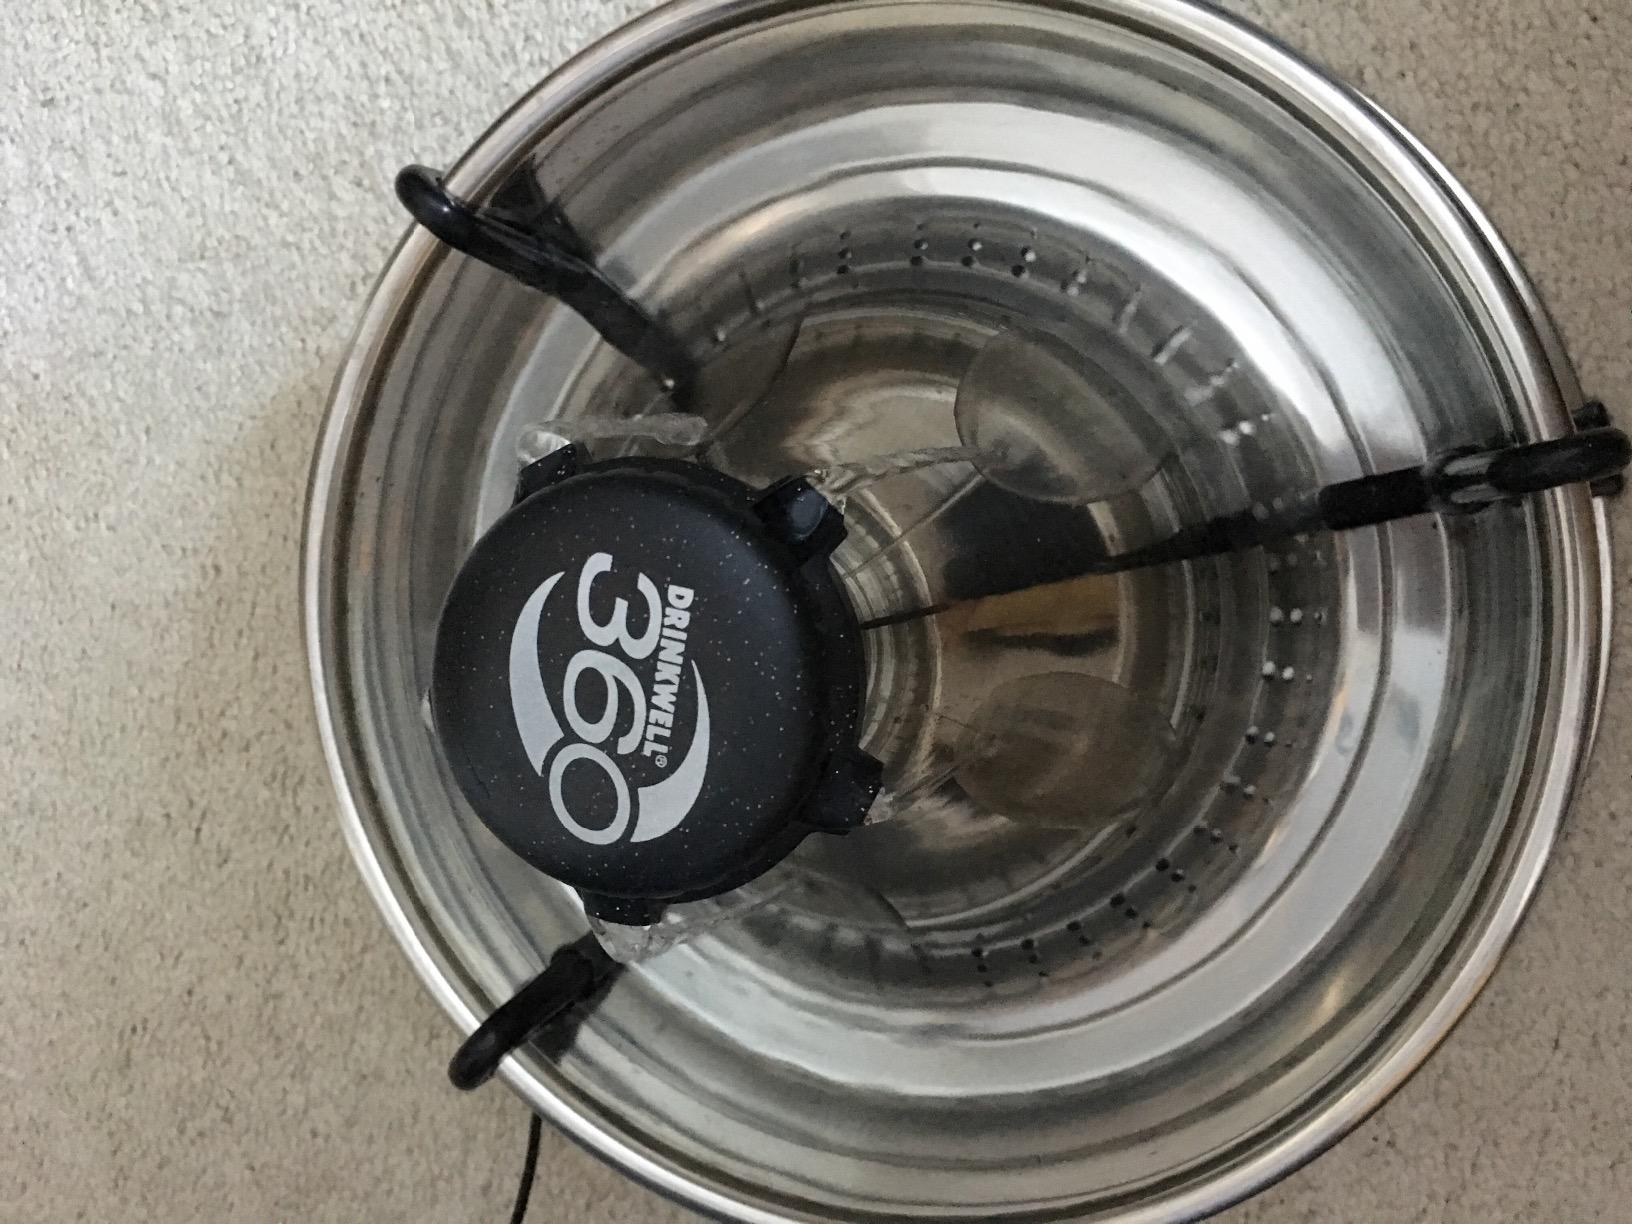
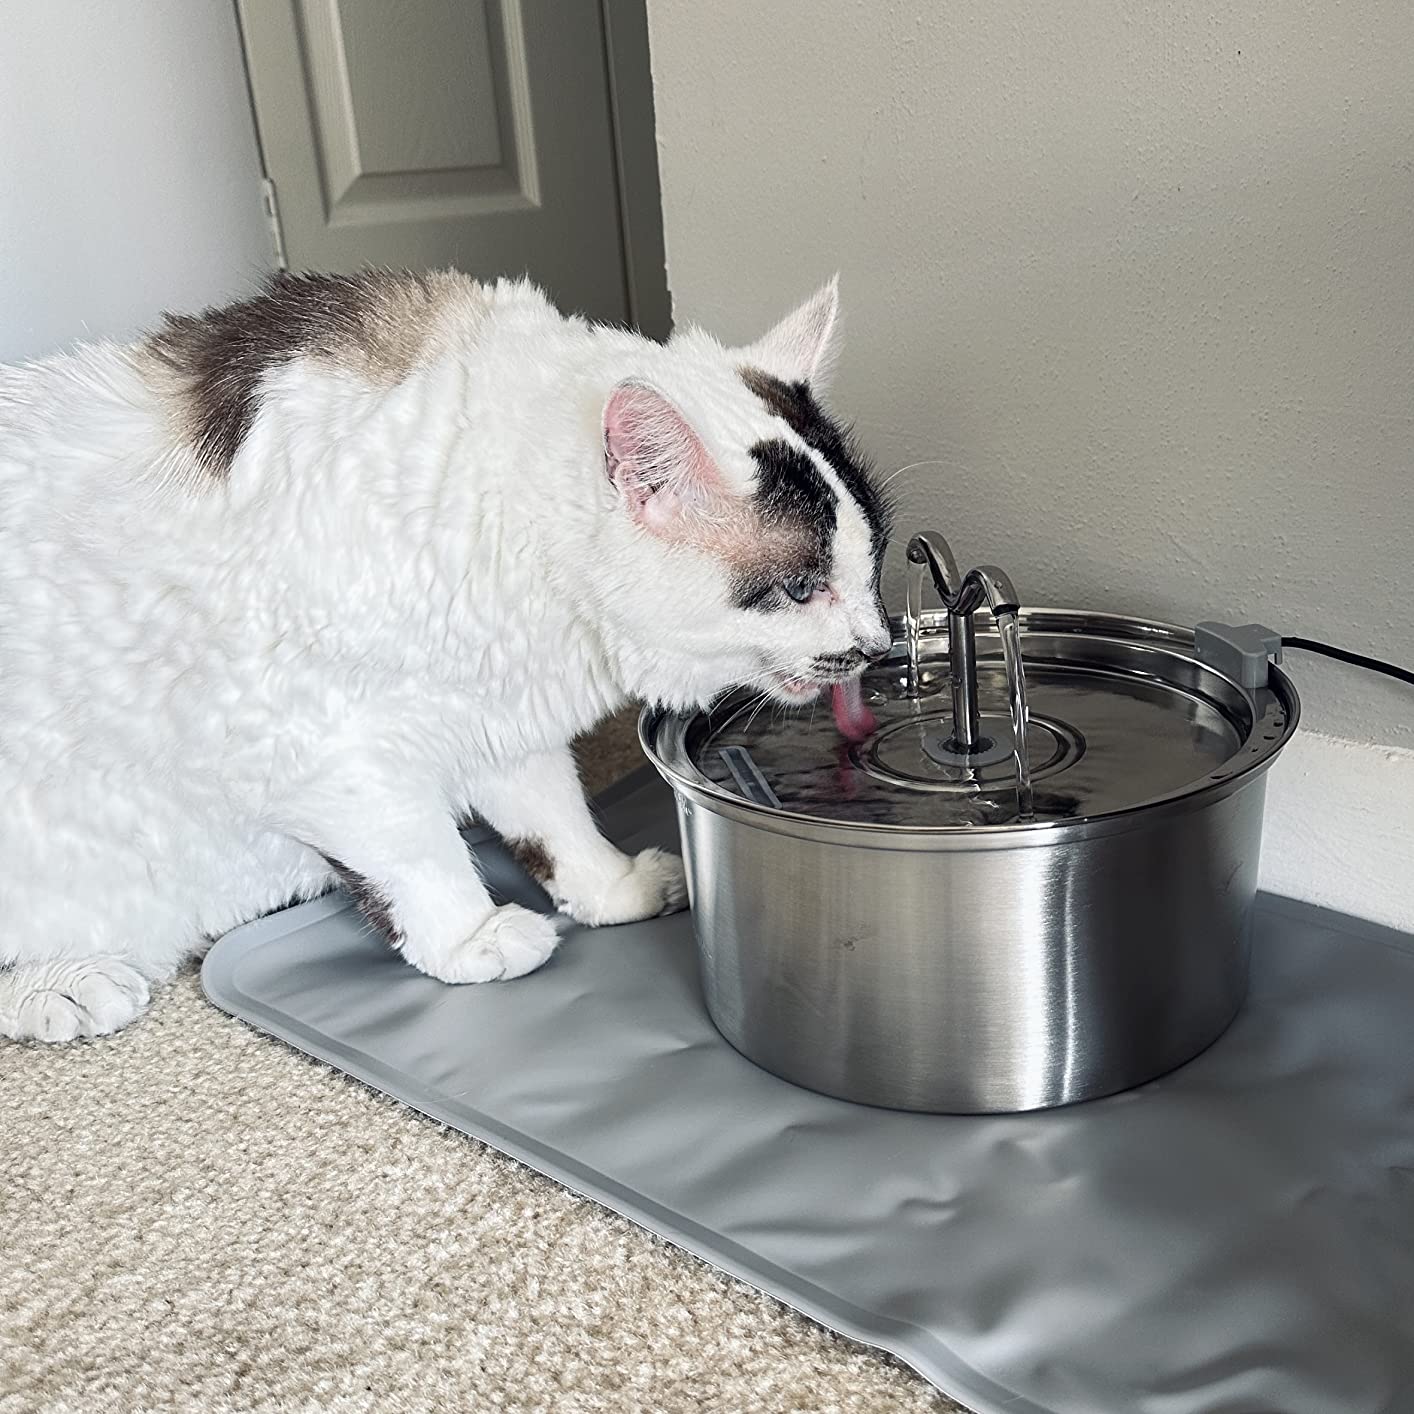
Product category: items_bowl
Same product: no